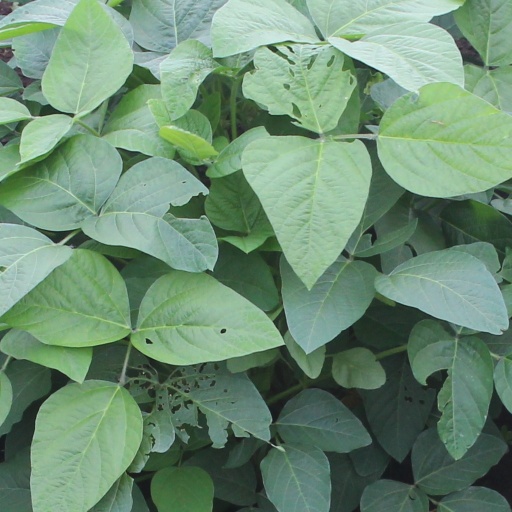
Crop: soybean